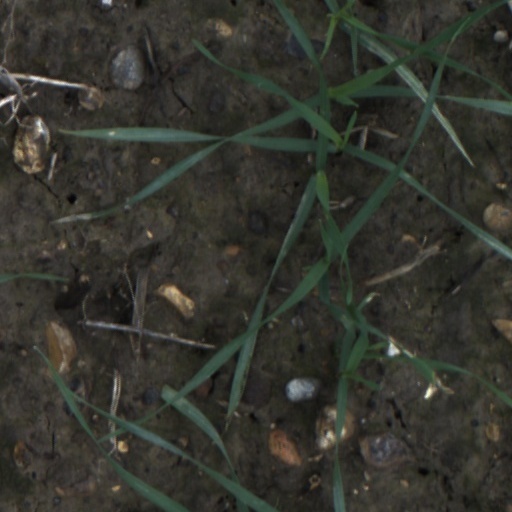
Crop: wheat